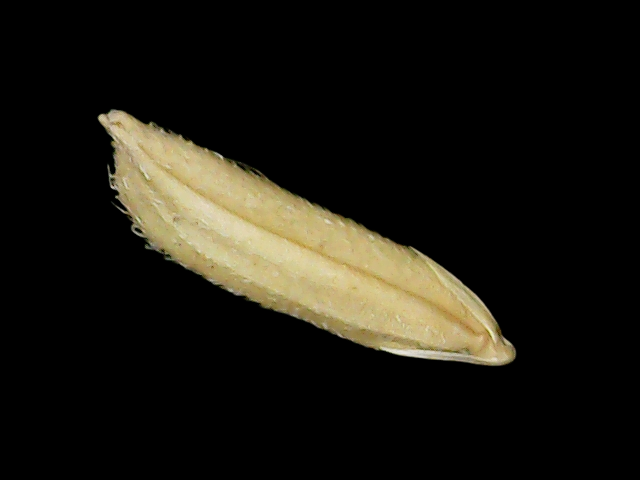
Rice variety: Binadhan14